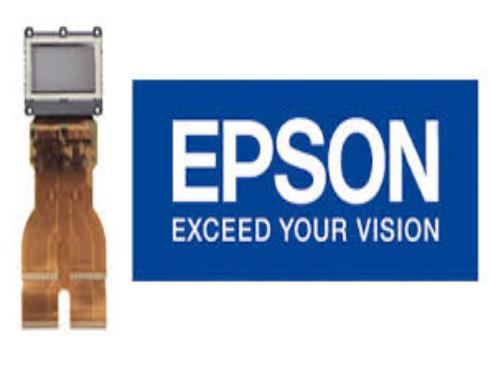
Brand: EPSON
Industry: Electronic